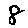
Label: 8